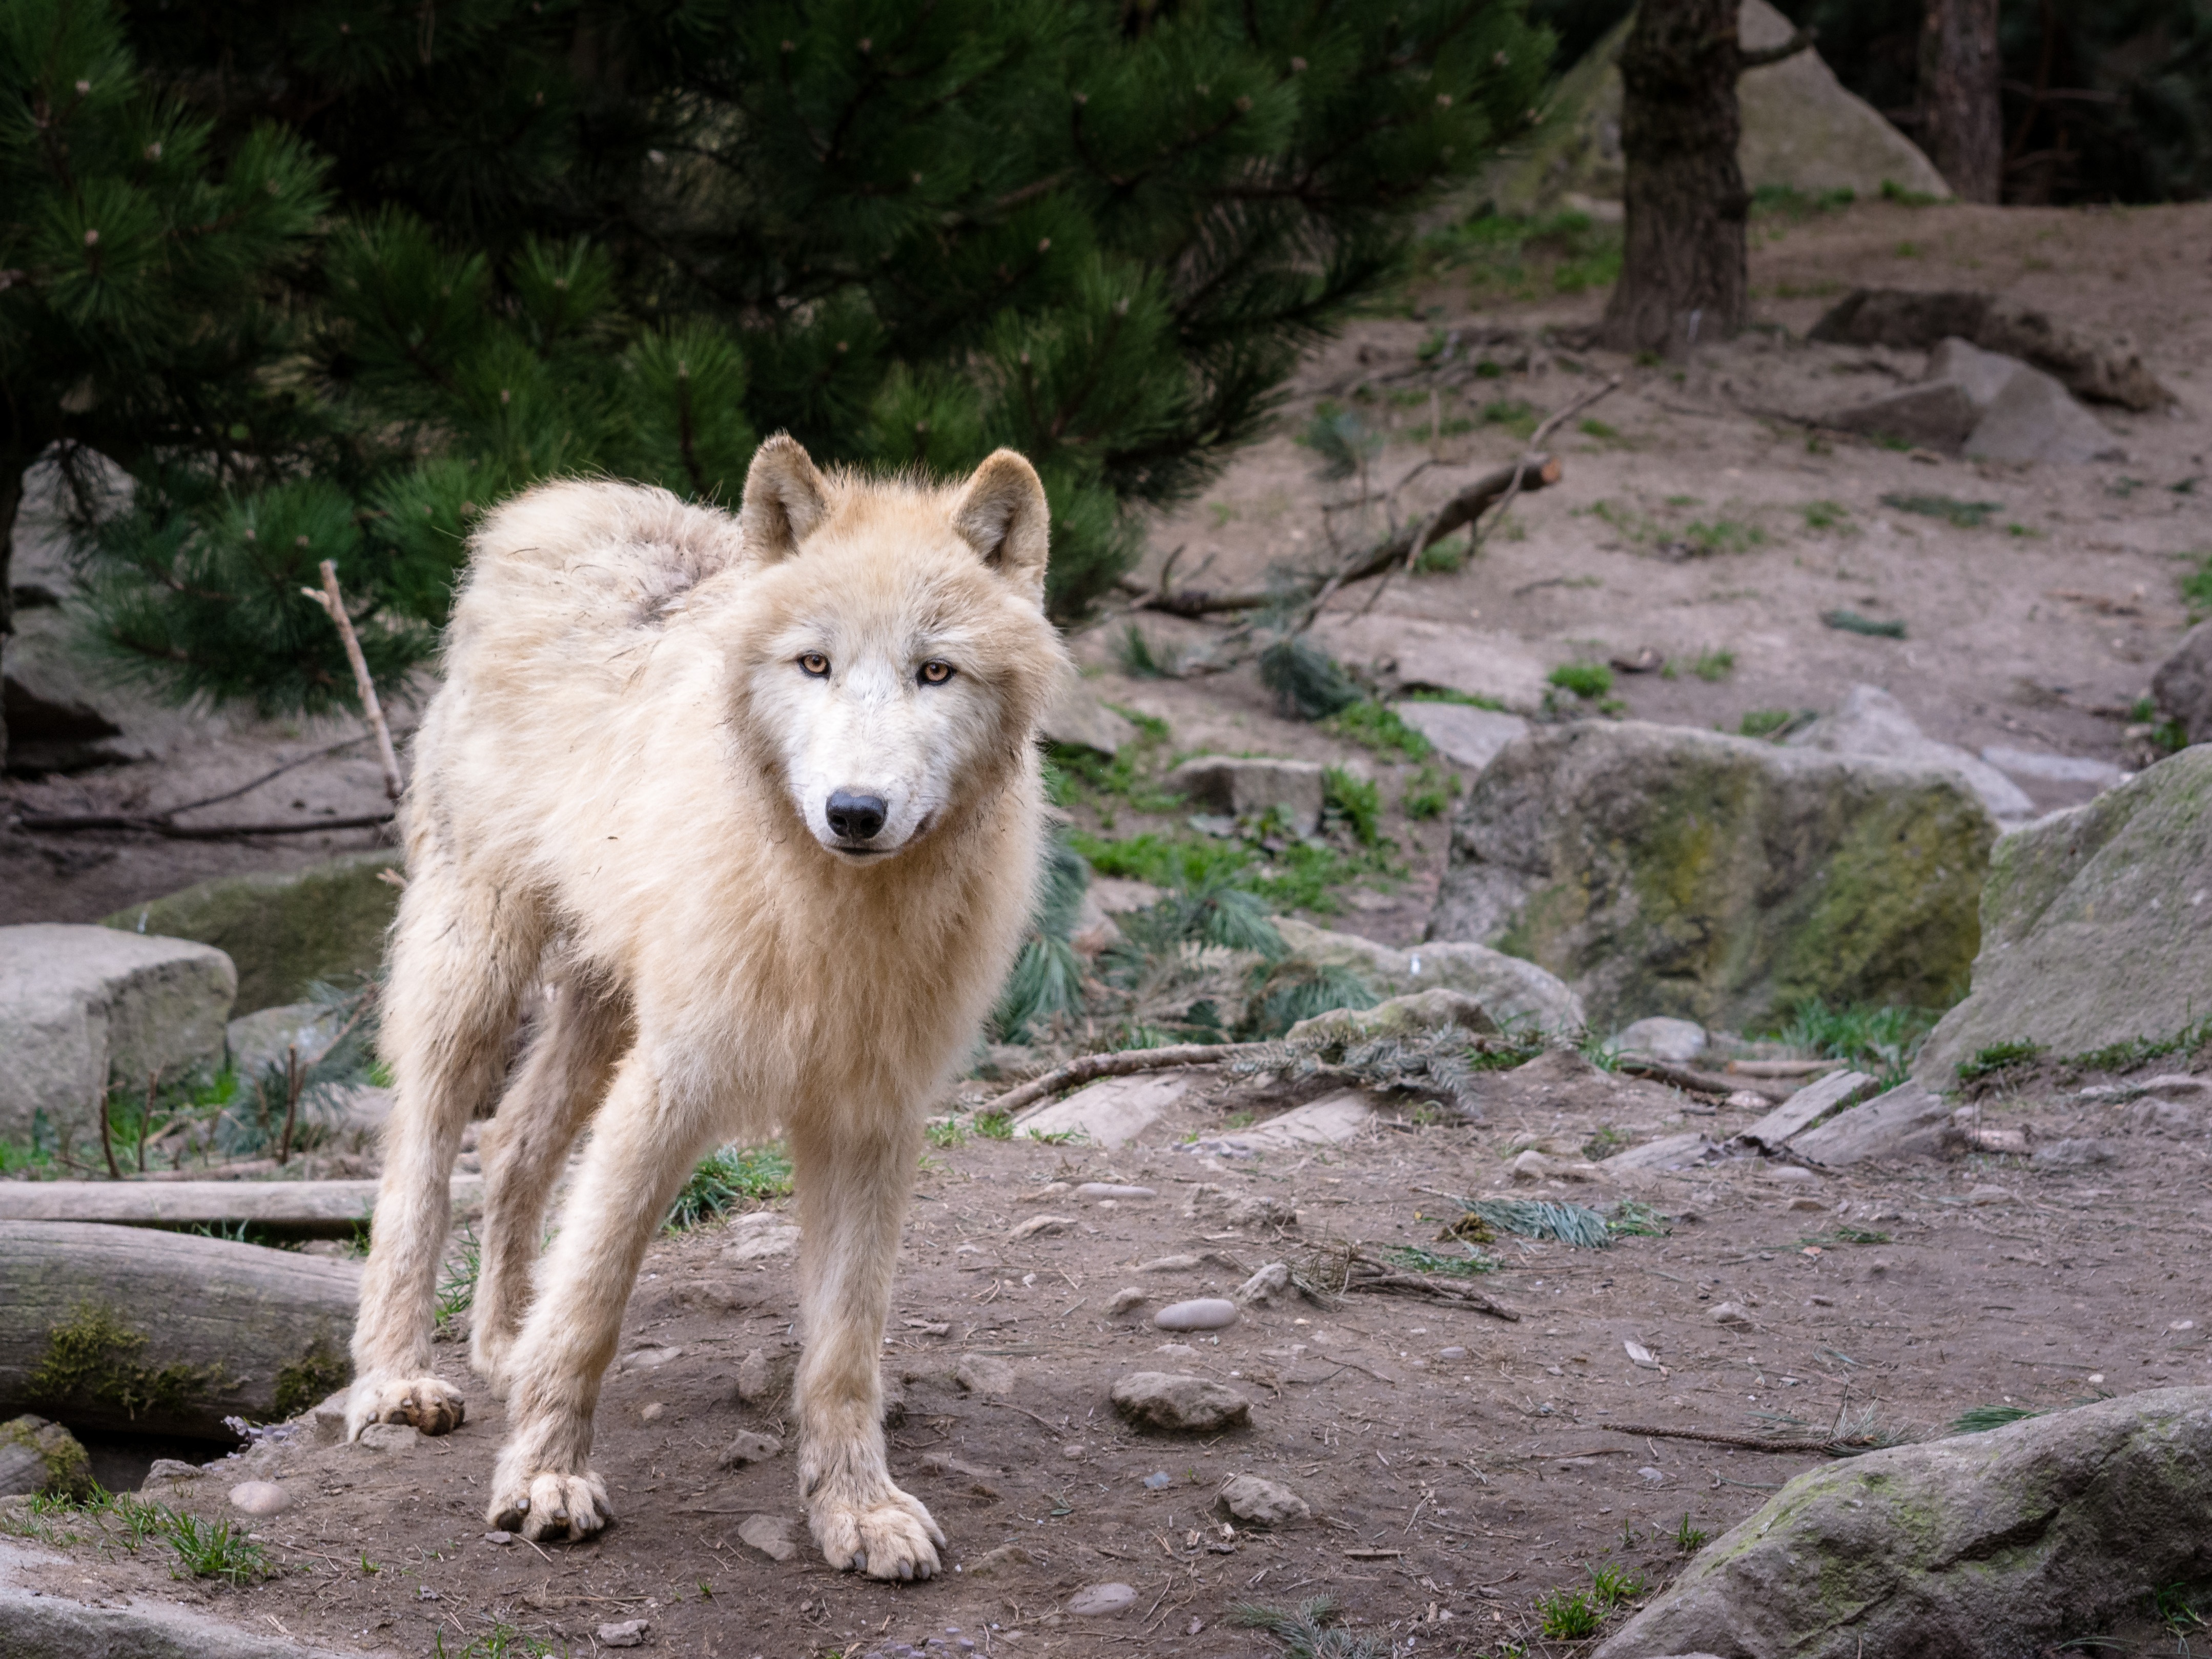
nature, wilderness, view, animal, wildlife, zoo, mammal, wolf, predator, fauna, eyes, vertebrate, creature, curious, attention, animal world, dangerous, animal portrait, vigilant, wolves, wildlife park, european wolf, pack animal, white wolf, dog like mammal, saarloos wolfdog, wolfdog, czechoslovakian wolfdog, dog breed group, greenland dog, canis lupus tundrarum, eurasier, dhole